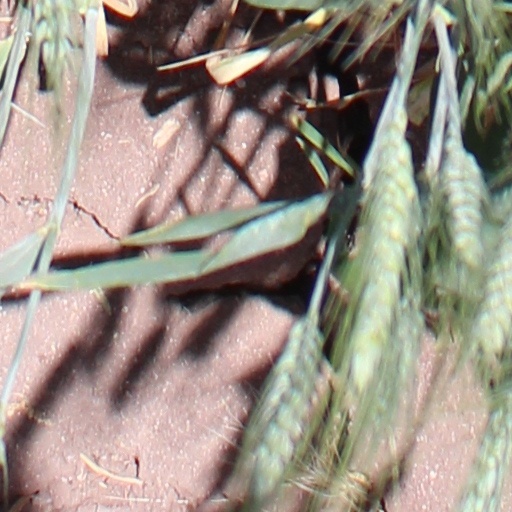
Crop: wheat